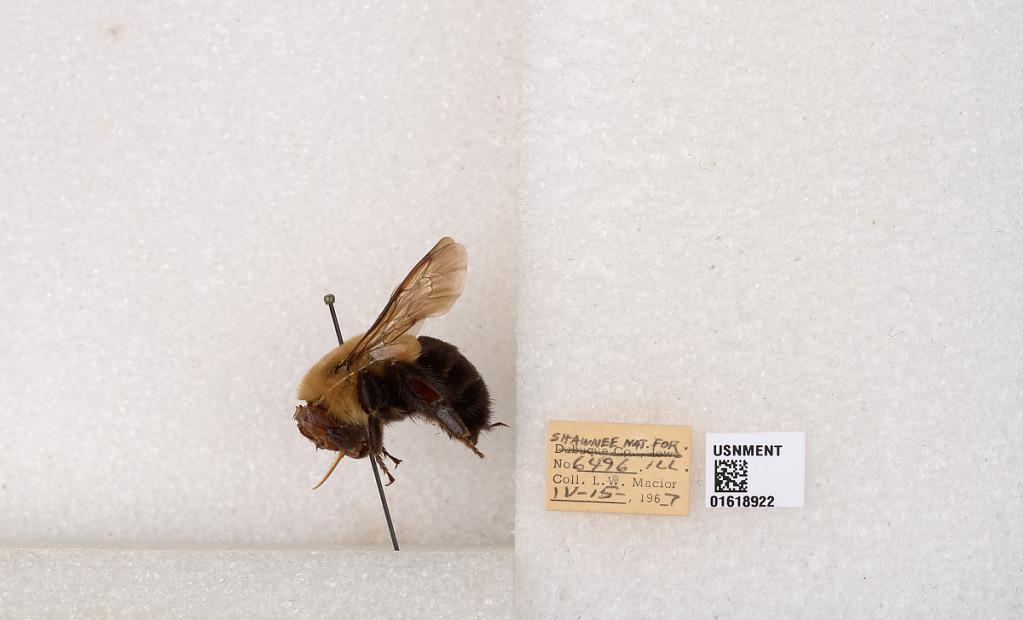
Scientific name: Bombus impatiens Cresson
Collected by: L. Macior
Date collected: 1967-4-15
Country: United States
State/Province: Illinois
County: Johnson
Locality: Shawnee National Forest
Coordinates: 37.5114, -88.8011